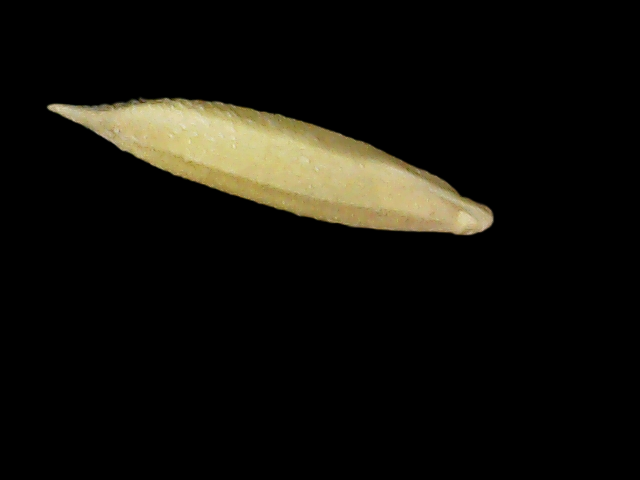
Rice variety: Binadhan25